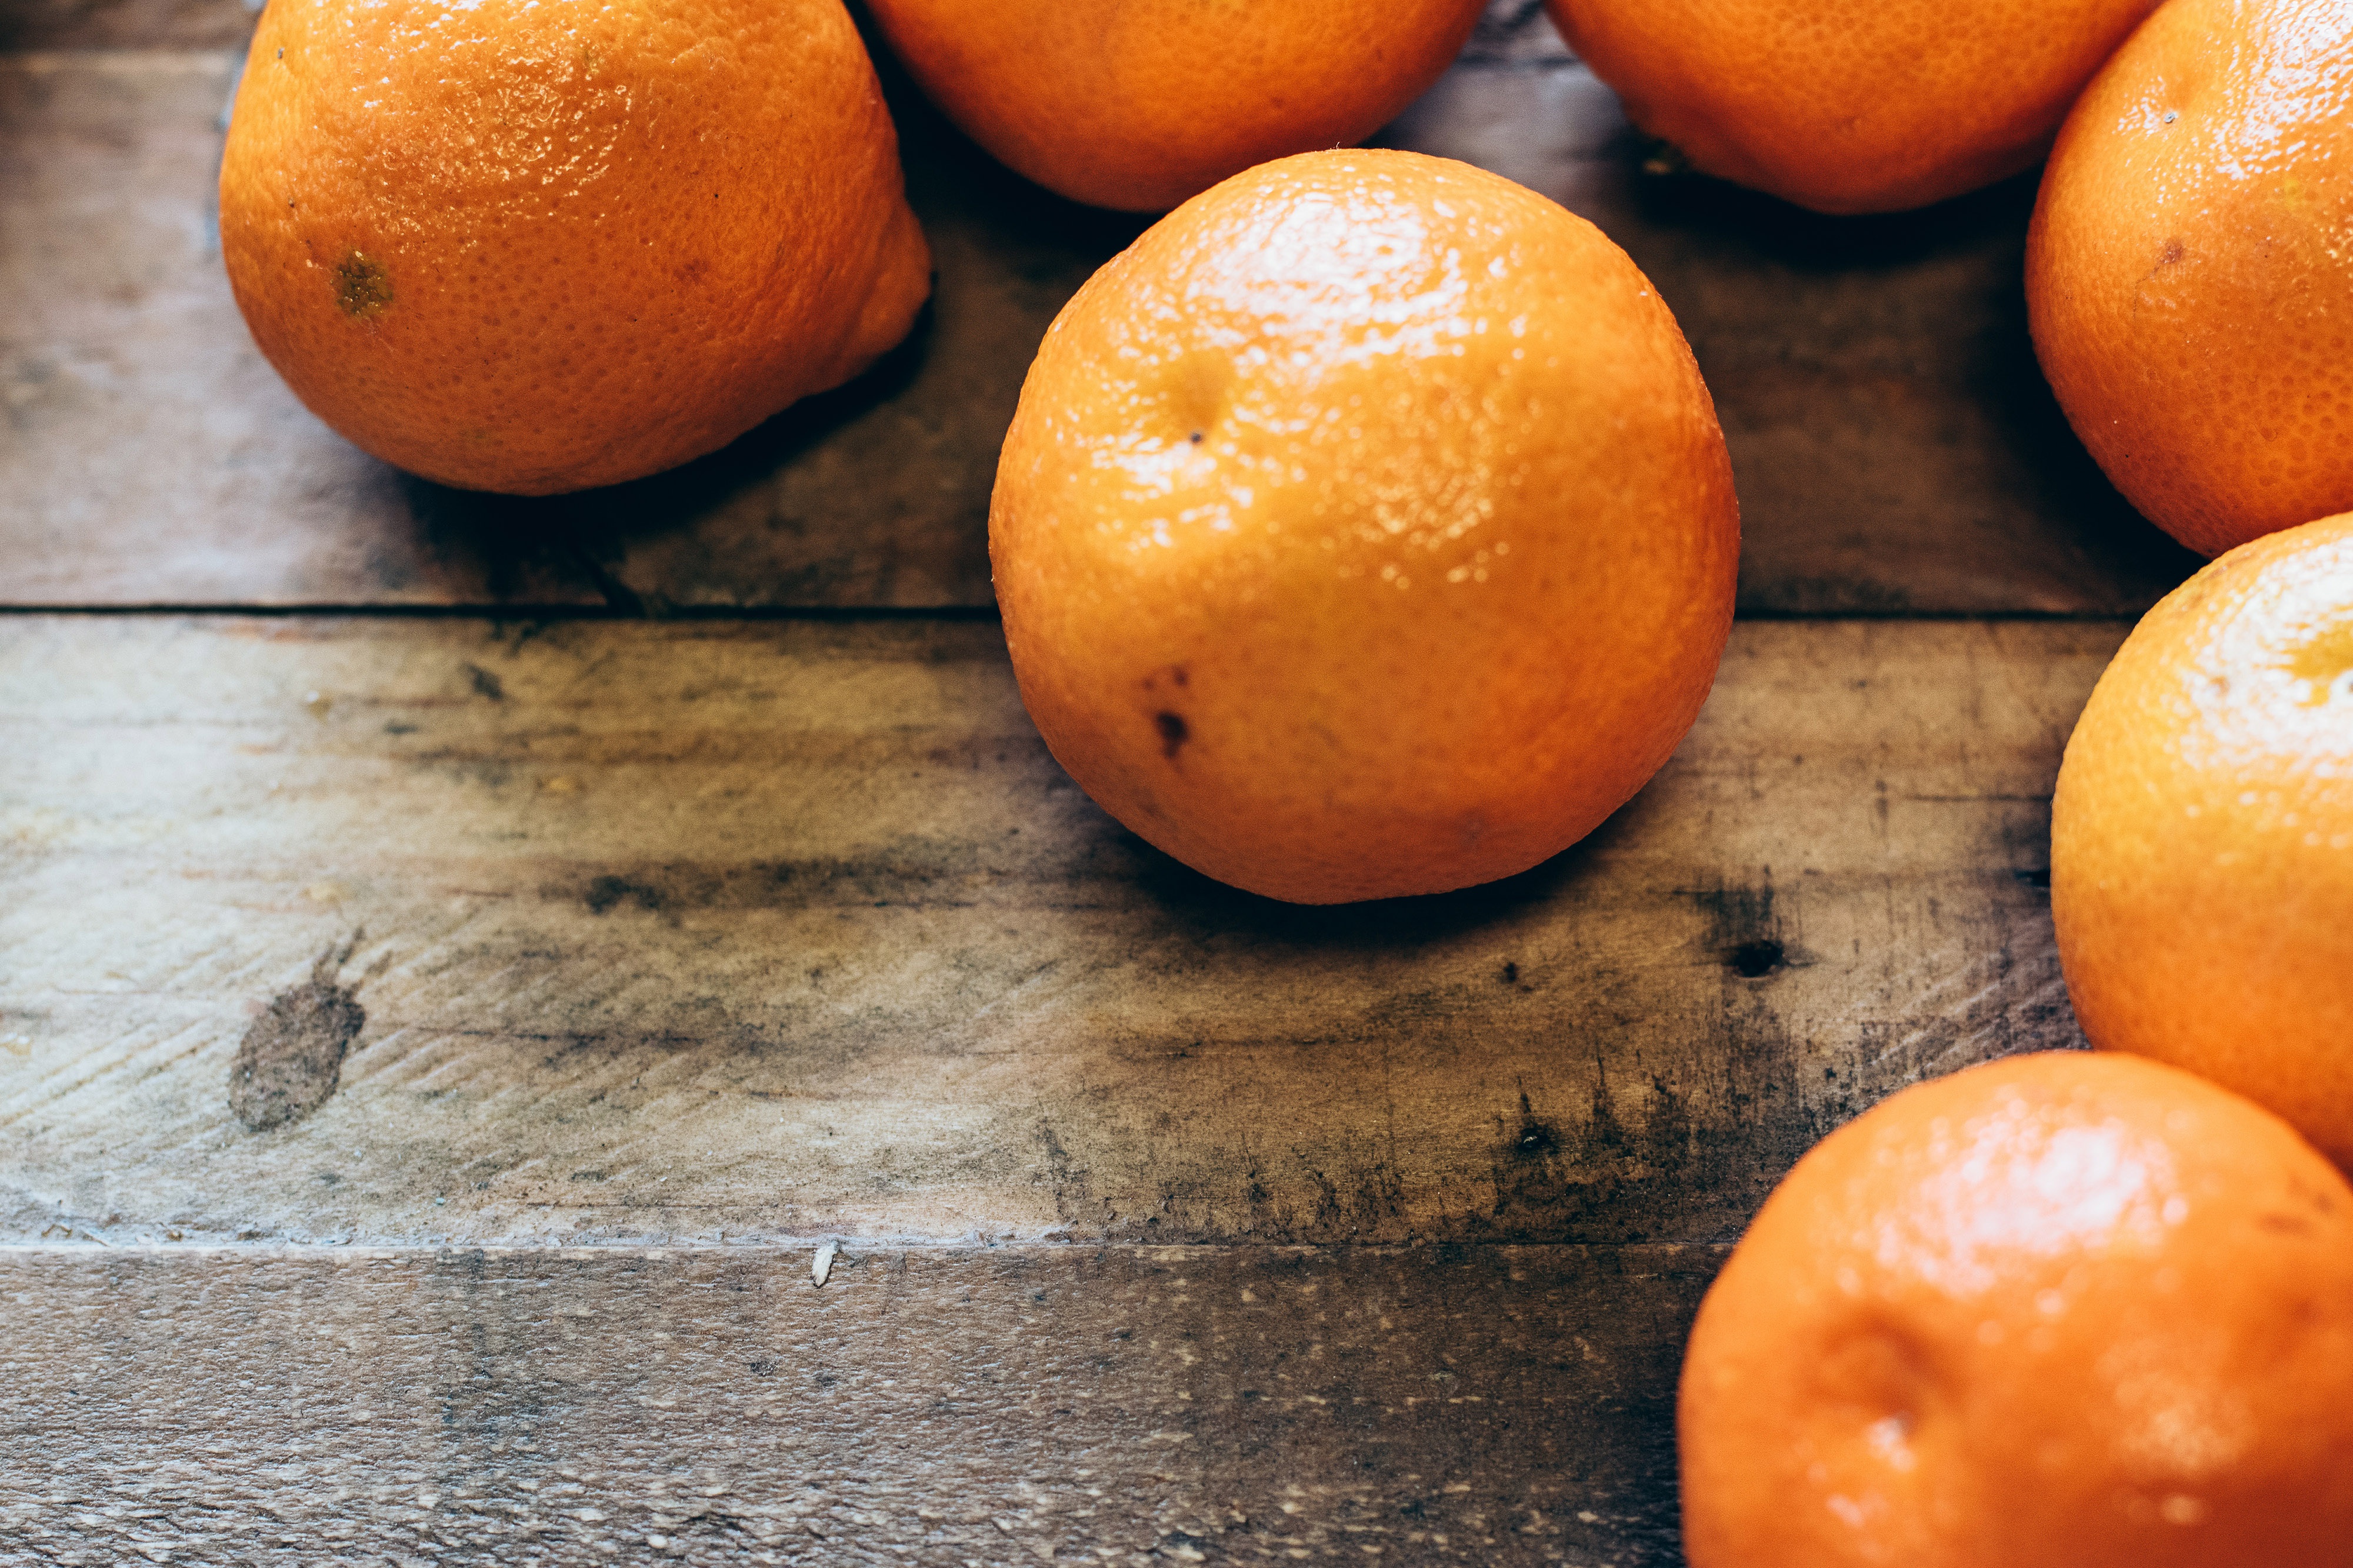
food, fruit, orange, clementine, rangpur, citrus, tangelo, mandarin orange, tangerine, bitter orange, vegetarian food, plant, valencia orange, grapefruit, local food, still life photography, produce, calamondin, ingredient, natural foods, cuisine, citric acid